George W. Bush

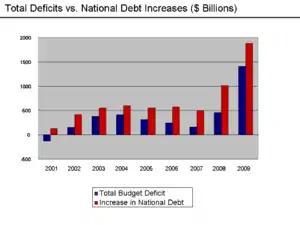
Deficit and debt increased from 2001 to 2009. Gross debt increased over $500billion each year after the 2003 fiscal year.

In his 2004 bid for re-election, Bush commanded broad support in the Republican Party and did not encounter a primary challenge. He appointed Ken Mehlman as campaign manager, and Karl Rove devised a political strategy. Bush and the Republican platform emphasized a strong commitment to the wars in Iraq and Afghanistan, support for the USA PATRIOT Act, a renewed shift in policy for constitutional amendments banning abortion and same-sex marriage, reforming Social Security to create private investment accounts, creation of an ownership society, and opposing mandatory carbon emissions controls. Bush also called for the implementation of a guest worker program for immigrants, which was criticized by conservatives.